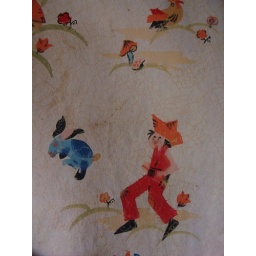
wall paper in upstairs room -- all my friends